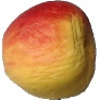
Label: red_yellow_apple